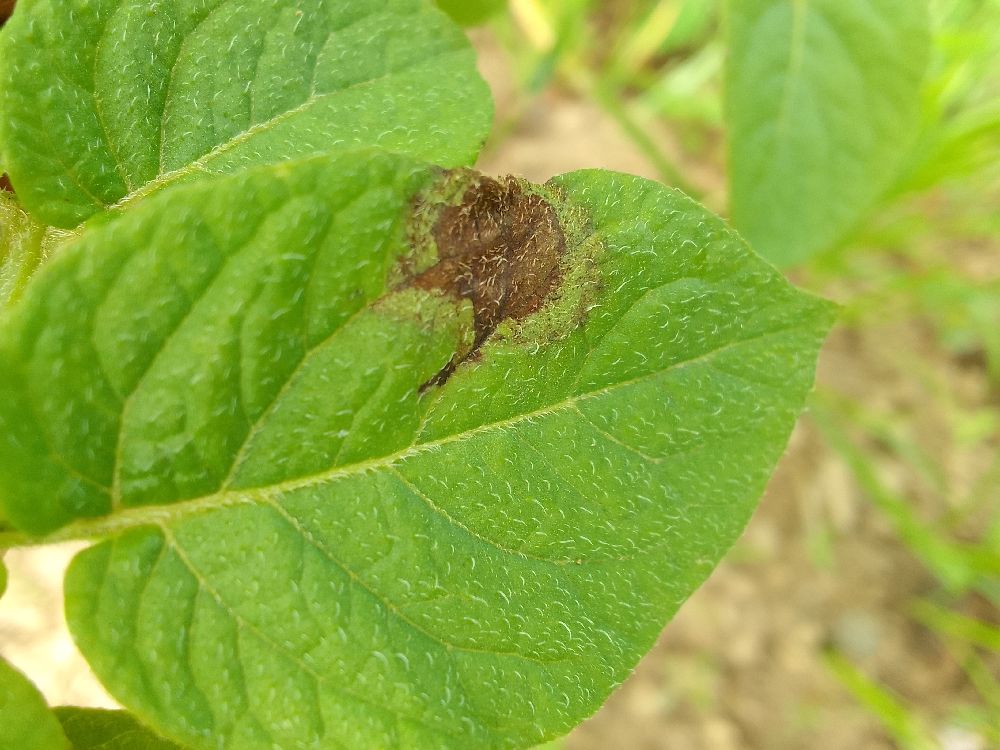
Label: Late blight